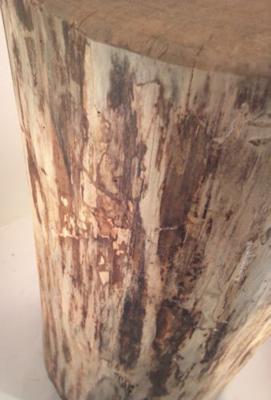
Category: table